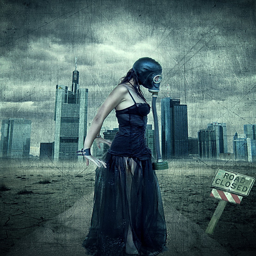
digital art selected for the #